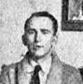
Age: 81